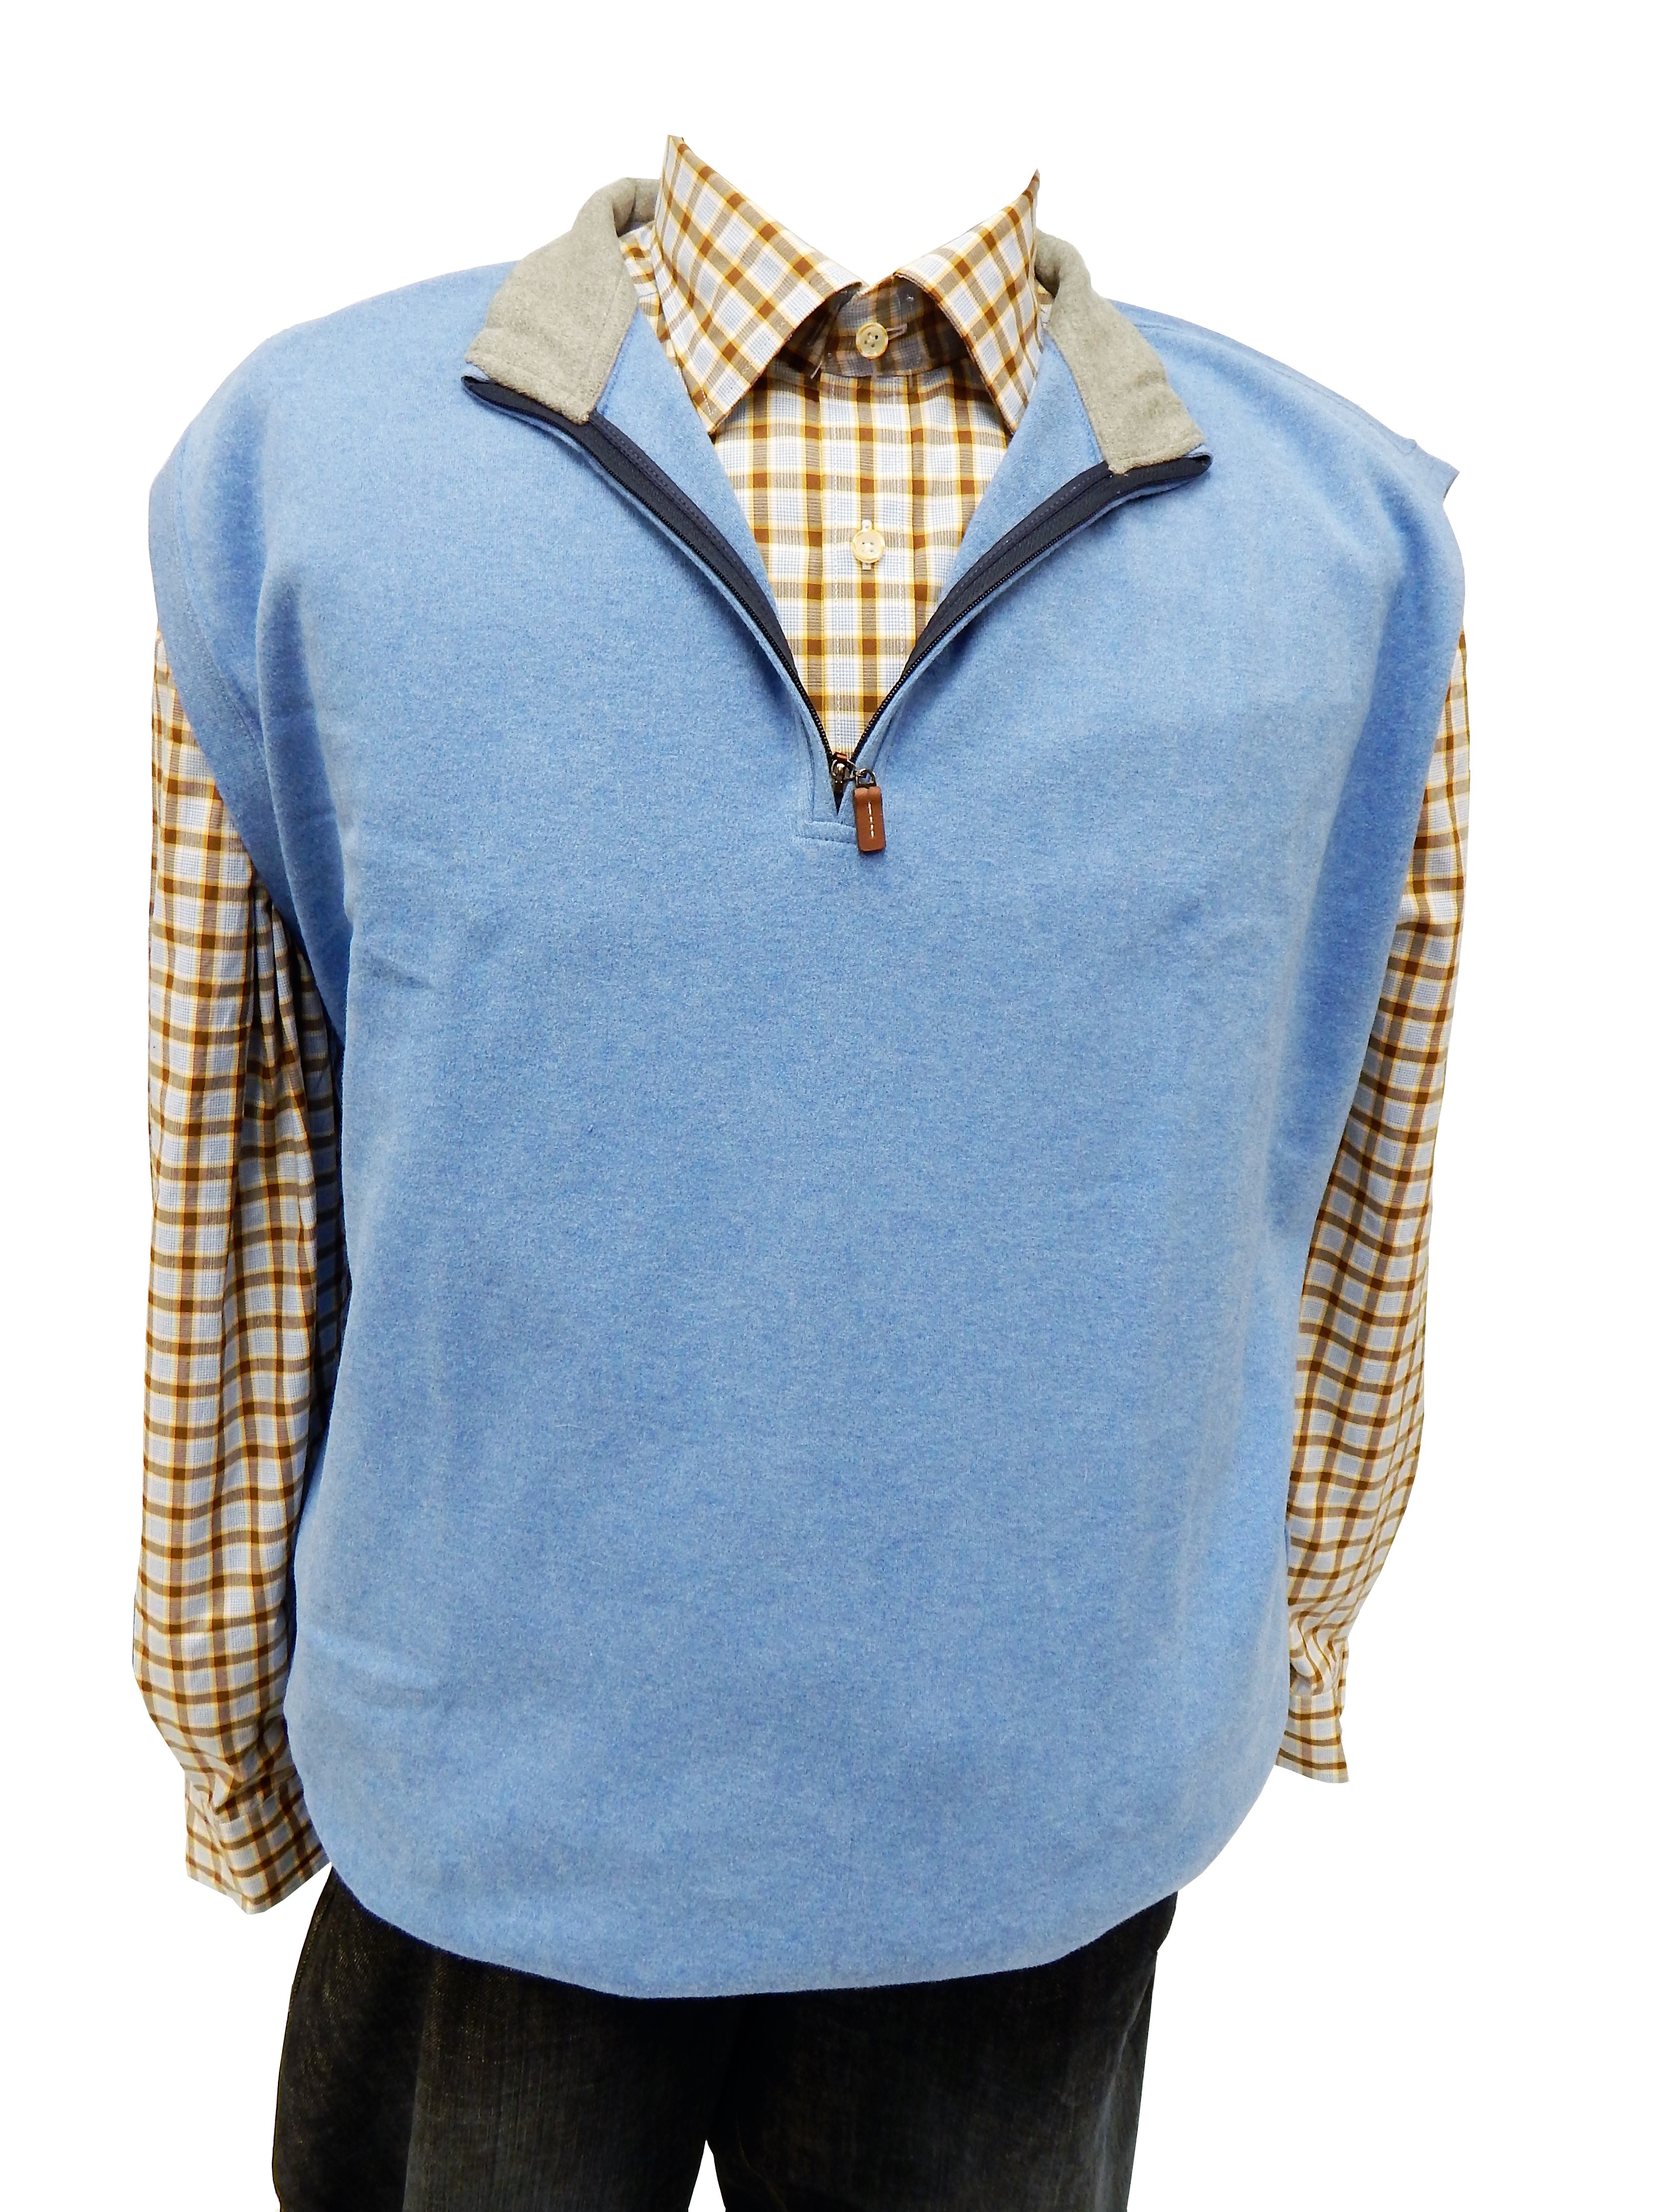
male, pattern, fashion, blue, clothing, hoodie, outerwear, material, shirt, denim, sweater, hood, collar, textile, design, neck, pocket, vest, blouse, sleeve, t shirt